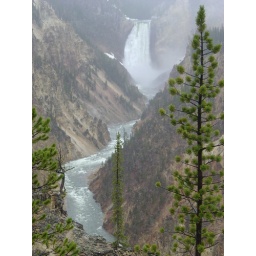
I thought this shot was nice with the bright green tree in the foreground and the misty falls in the distance!